P. J. Jones

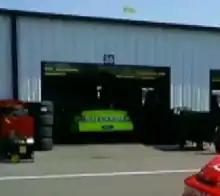
Jones' car prior to the 2007 Pocono race.

As NASCAR Busch Series left the United States for the Autódromo Hermanos Rodríguez in 2007, Richard Childress Racing brought Jones with their team for the road course event Later on, he failed to qualify for the 2007 Indianapolis 500. His No. 40 car had been painted to resemble the one his father used in the 1967 Indianapolis 500 forty years prior. That year, Jones drove the NASCAR road course races with Michael Waltrip Racing's Toyota for a twelfth place finish at Sonoma, and subbed in the Pennsylvania 500 for Robby Gordon Motorsports after the driver for which the team was named was suspended for actions detrimental to stock car racing.